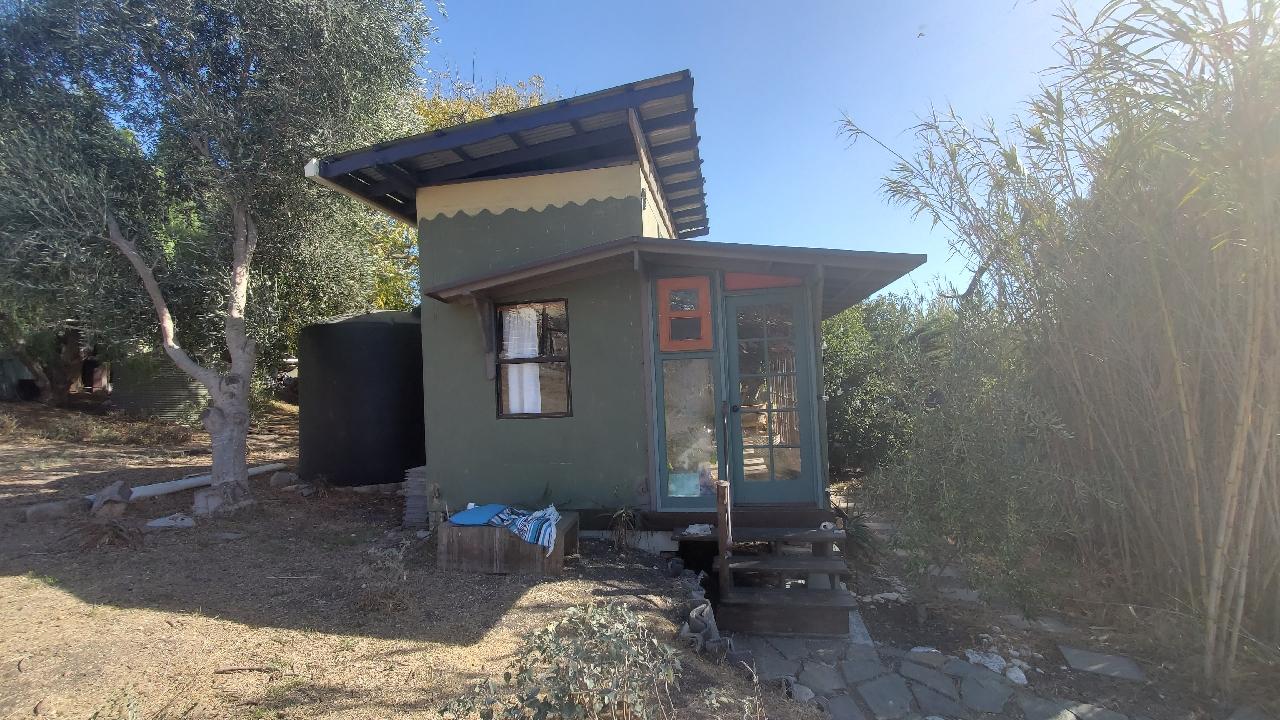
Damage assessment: no_damage